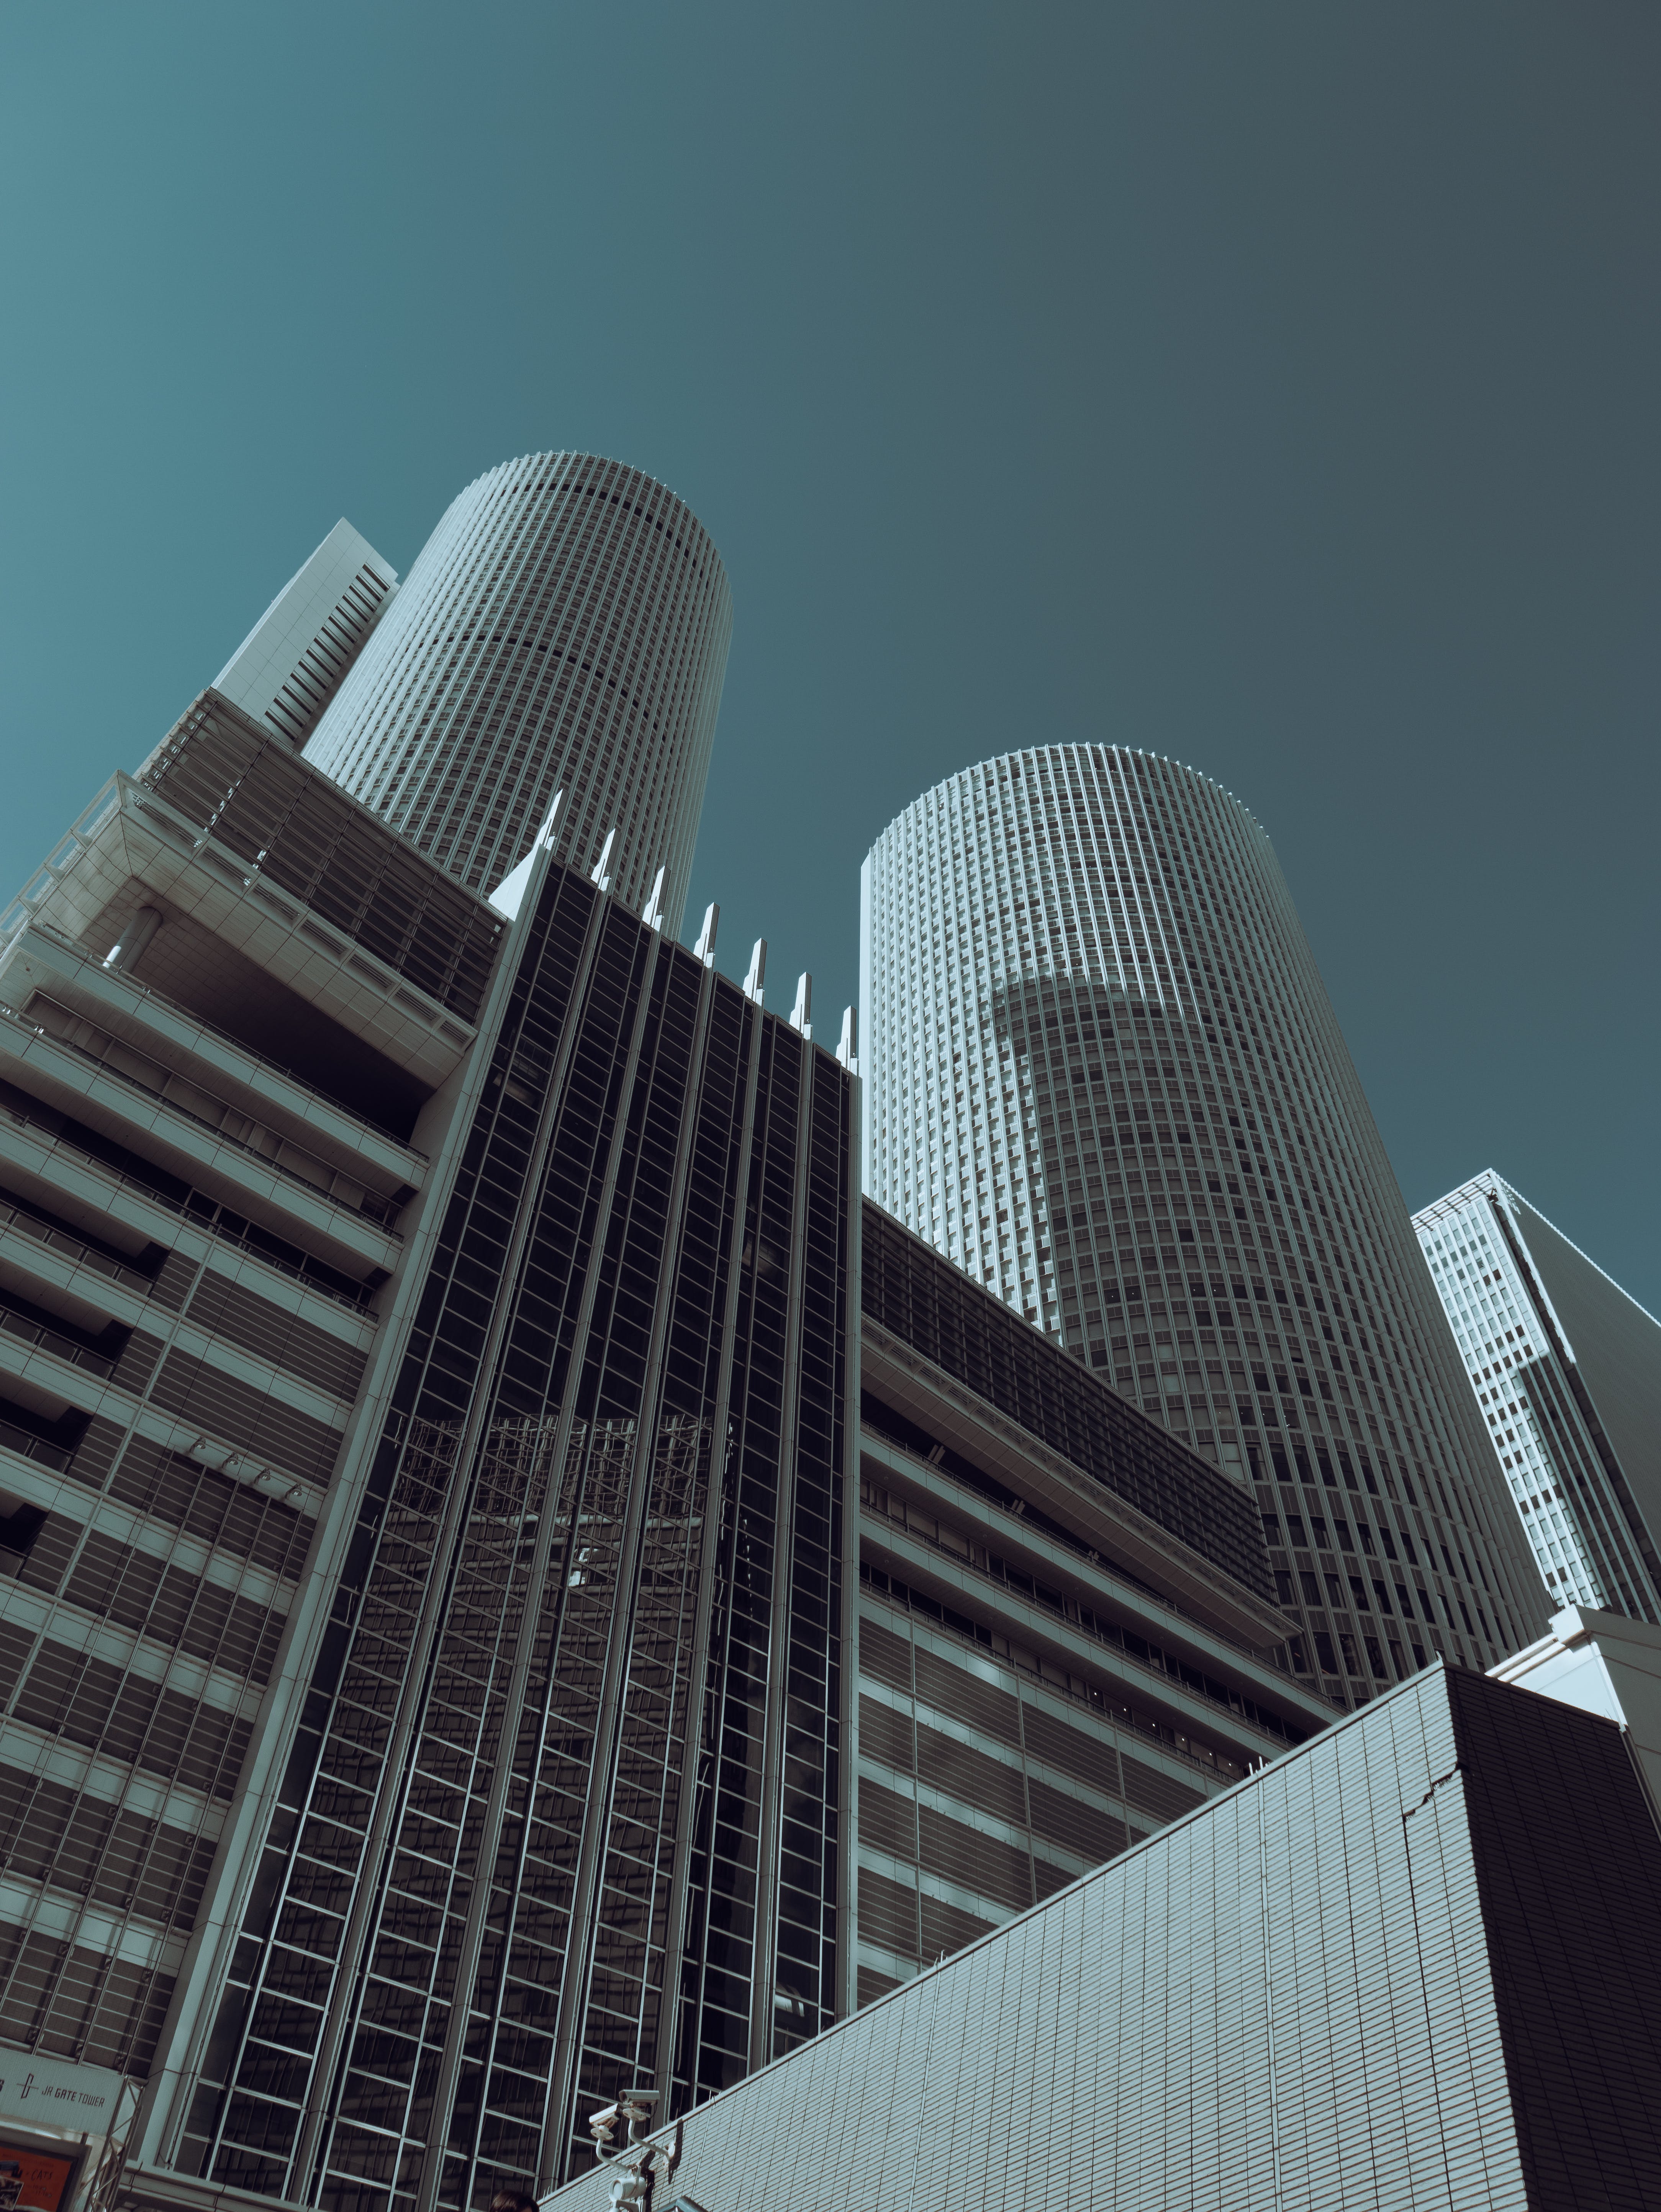
building, sky, skyscraper, daytime, tower block, tower, urban design, condominium, commercial building, cityscape, facade, city, mixed use, composite material, headquarters, symmetry, downtown, glass, corporate headquarters, apartment, skyline, daylighting, convention center